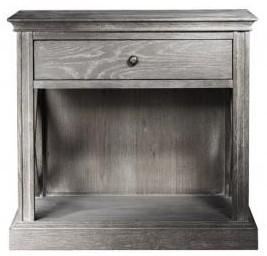
Category: Nightstands
Style: Rustic